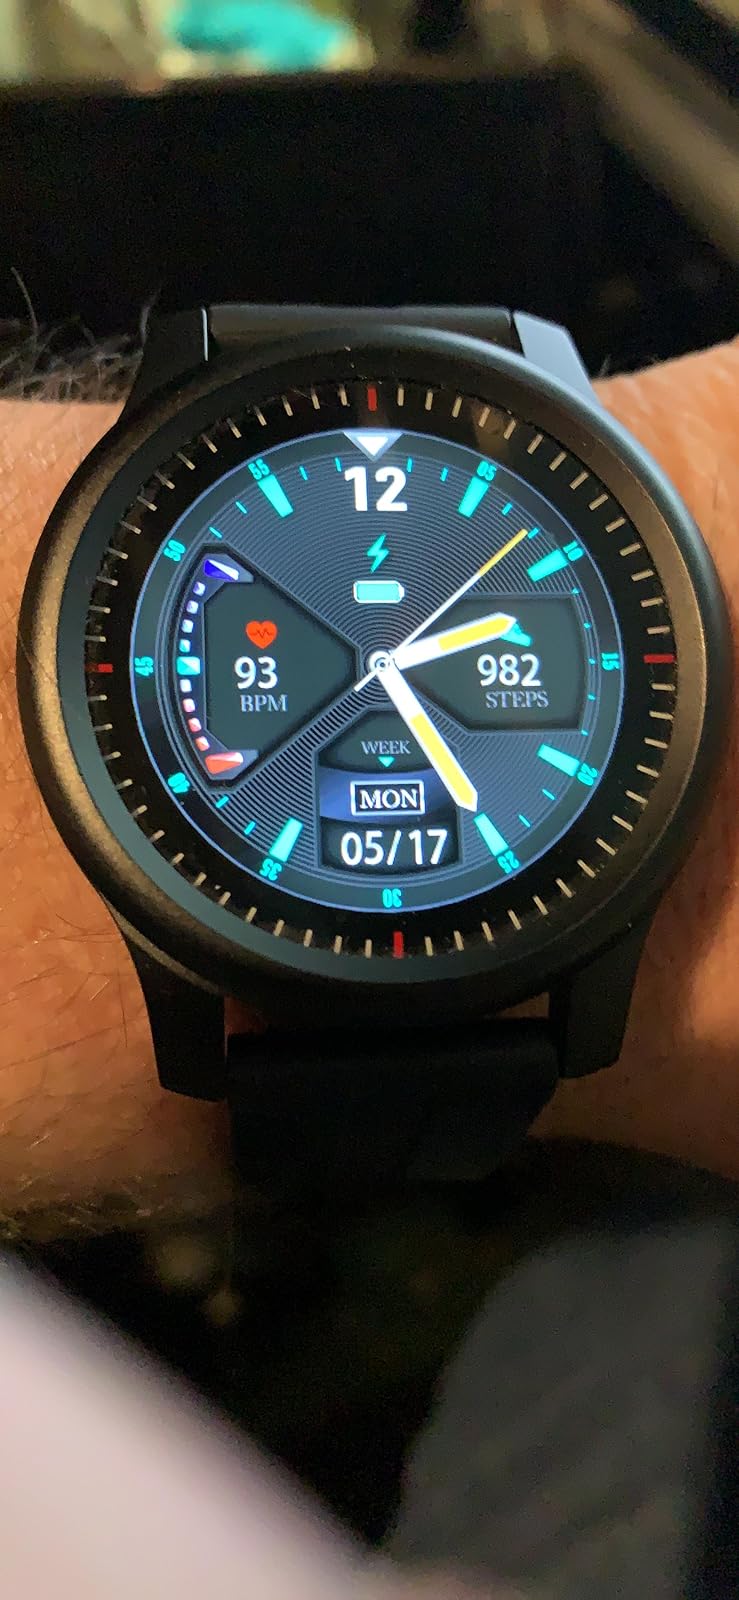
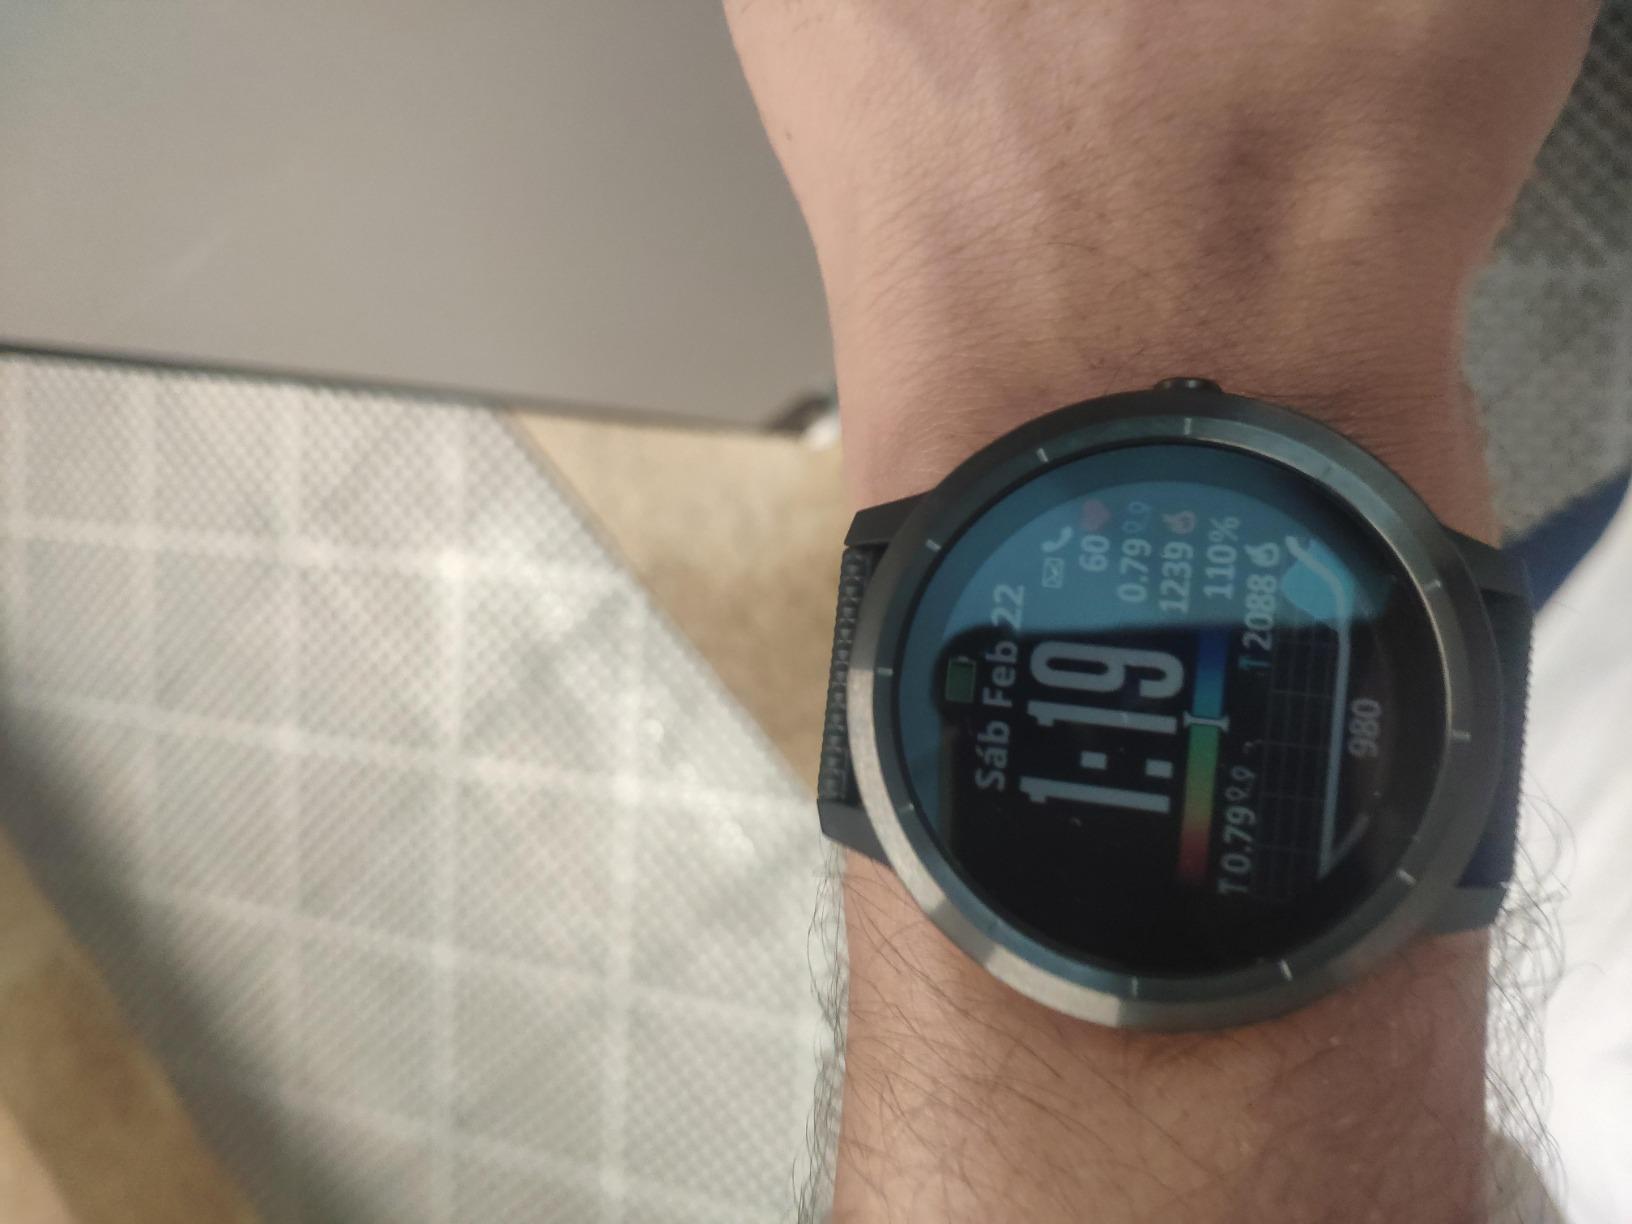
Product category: smartwatch
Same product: no